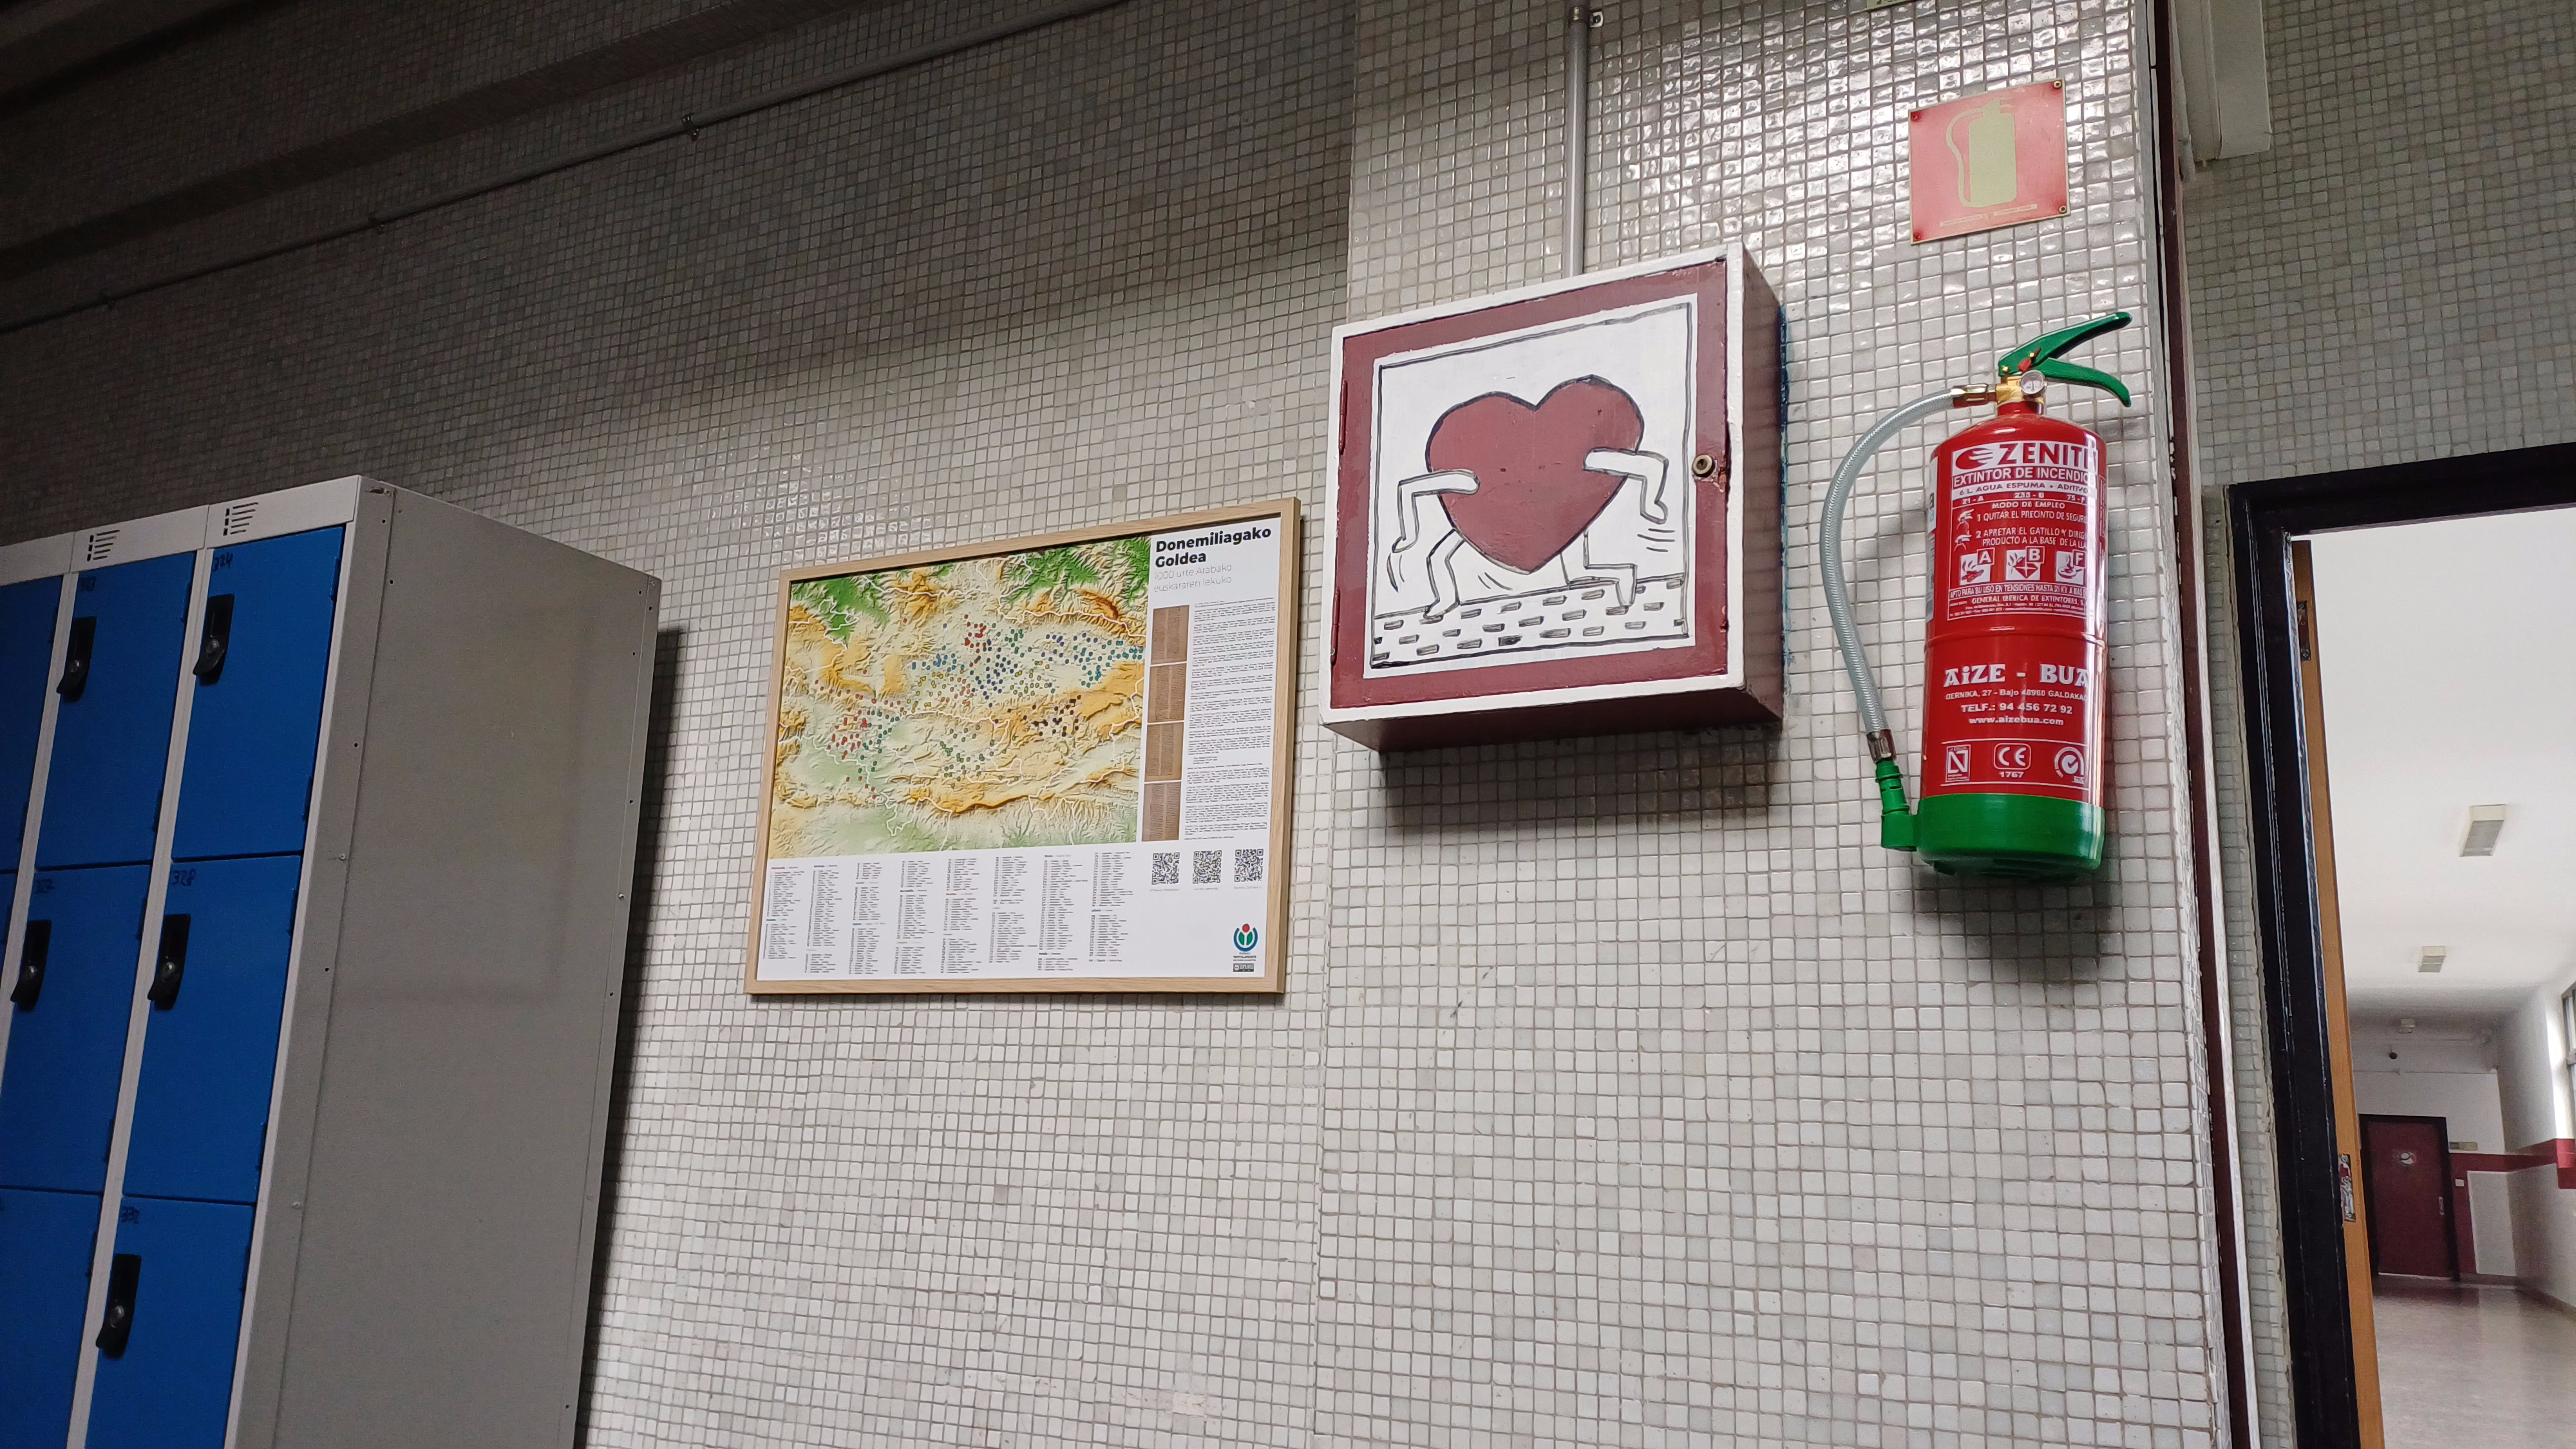
The toponyms in the document "De ferro de Álava" on a mural. Mural hanging on the wall of a school in Bizkaia, in the middle of a defibrillator and a fire extinguisher.
Specialty: biomedical engineering / devices